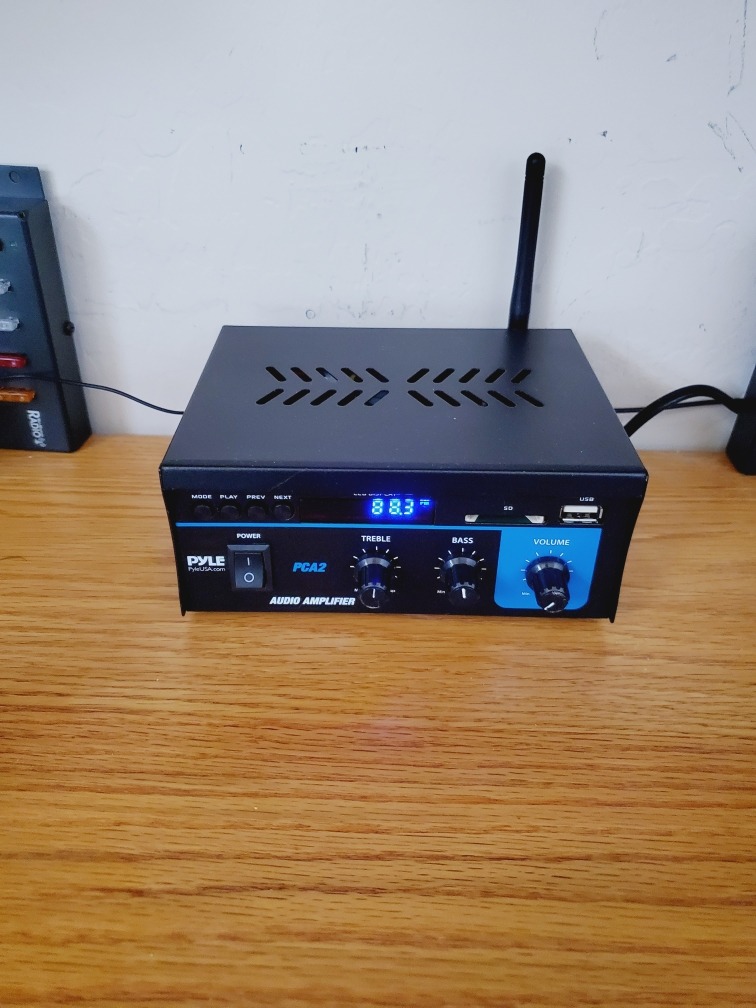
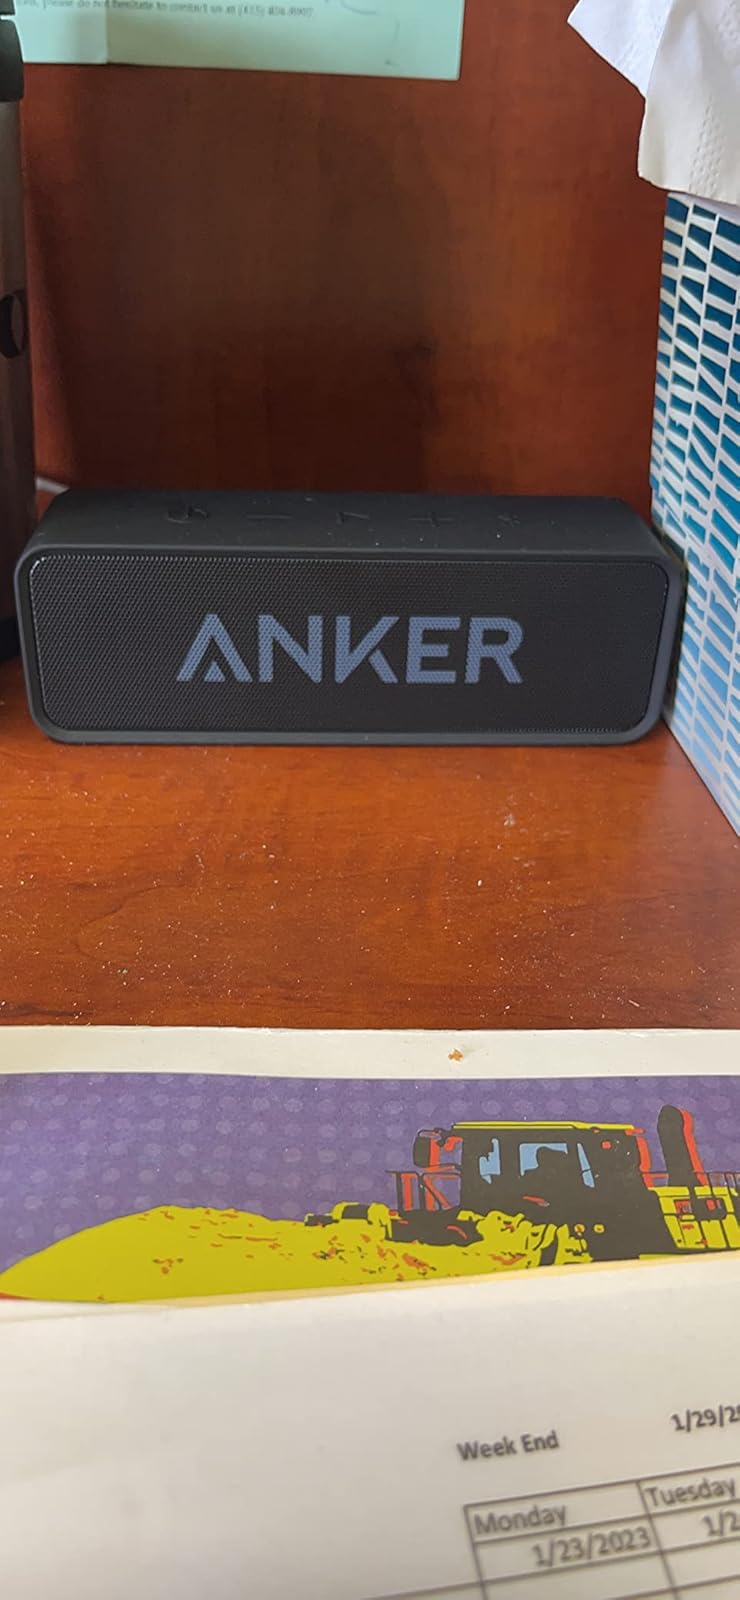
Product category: speaker
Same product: no